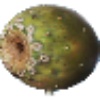
Label: Cactus fruit 1